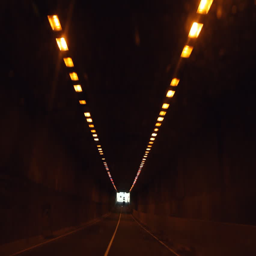
driving through a tunnel with lights above .